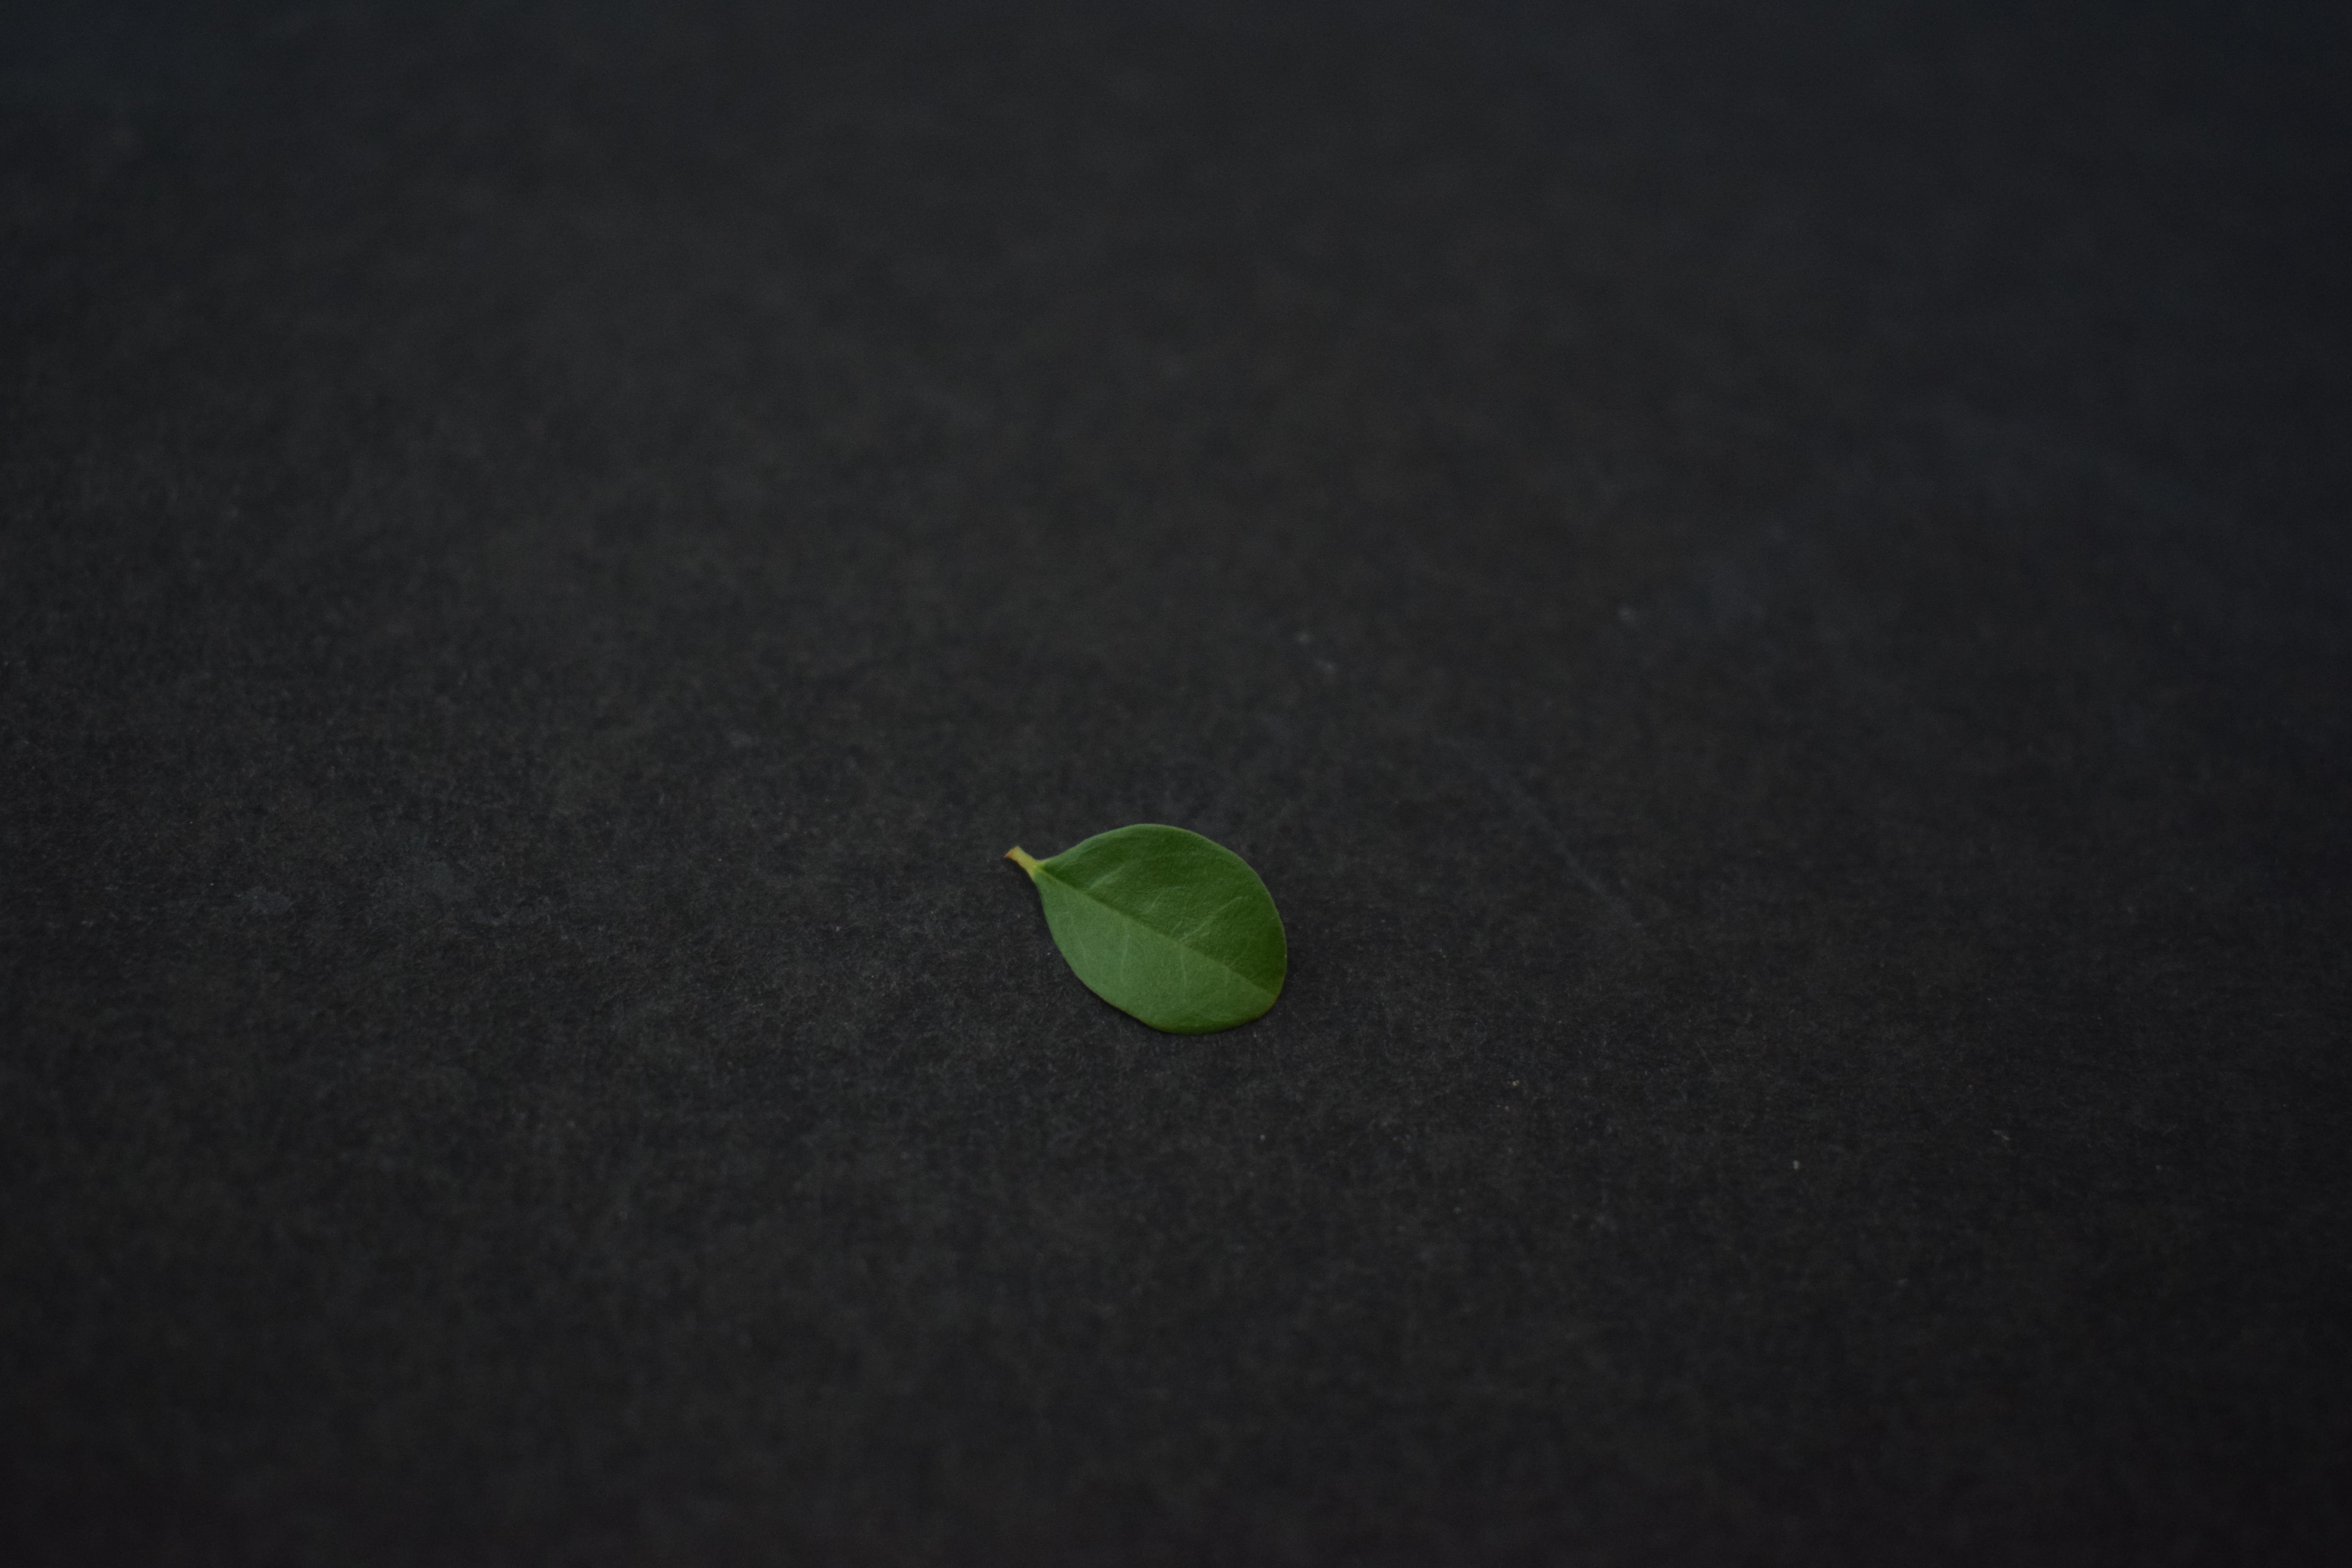
Plant species: Pomegranate